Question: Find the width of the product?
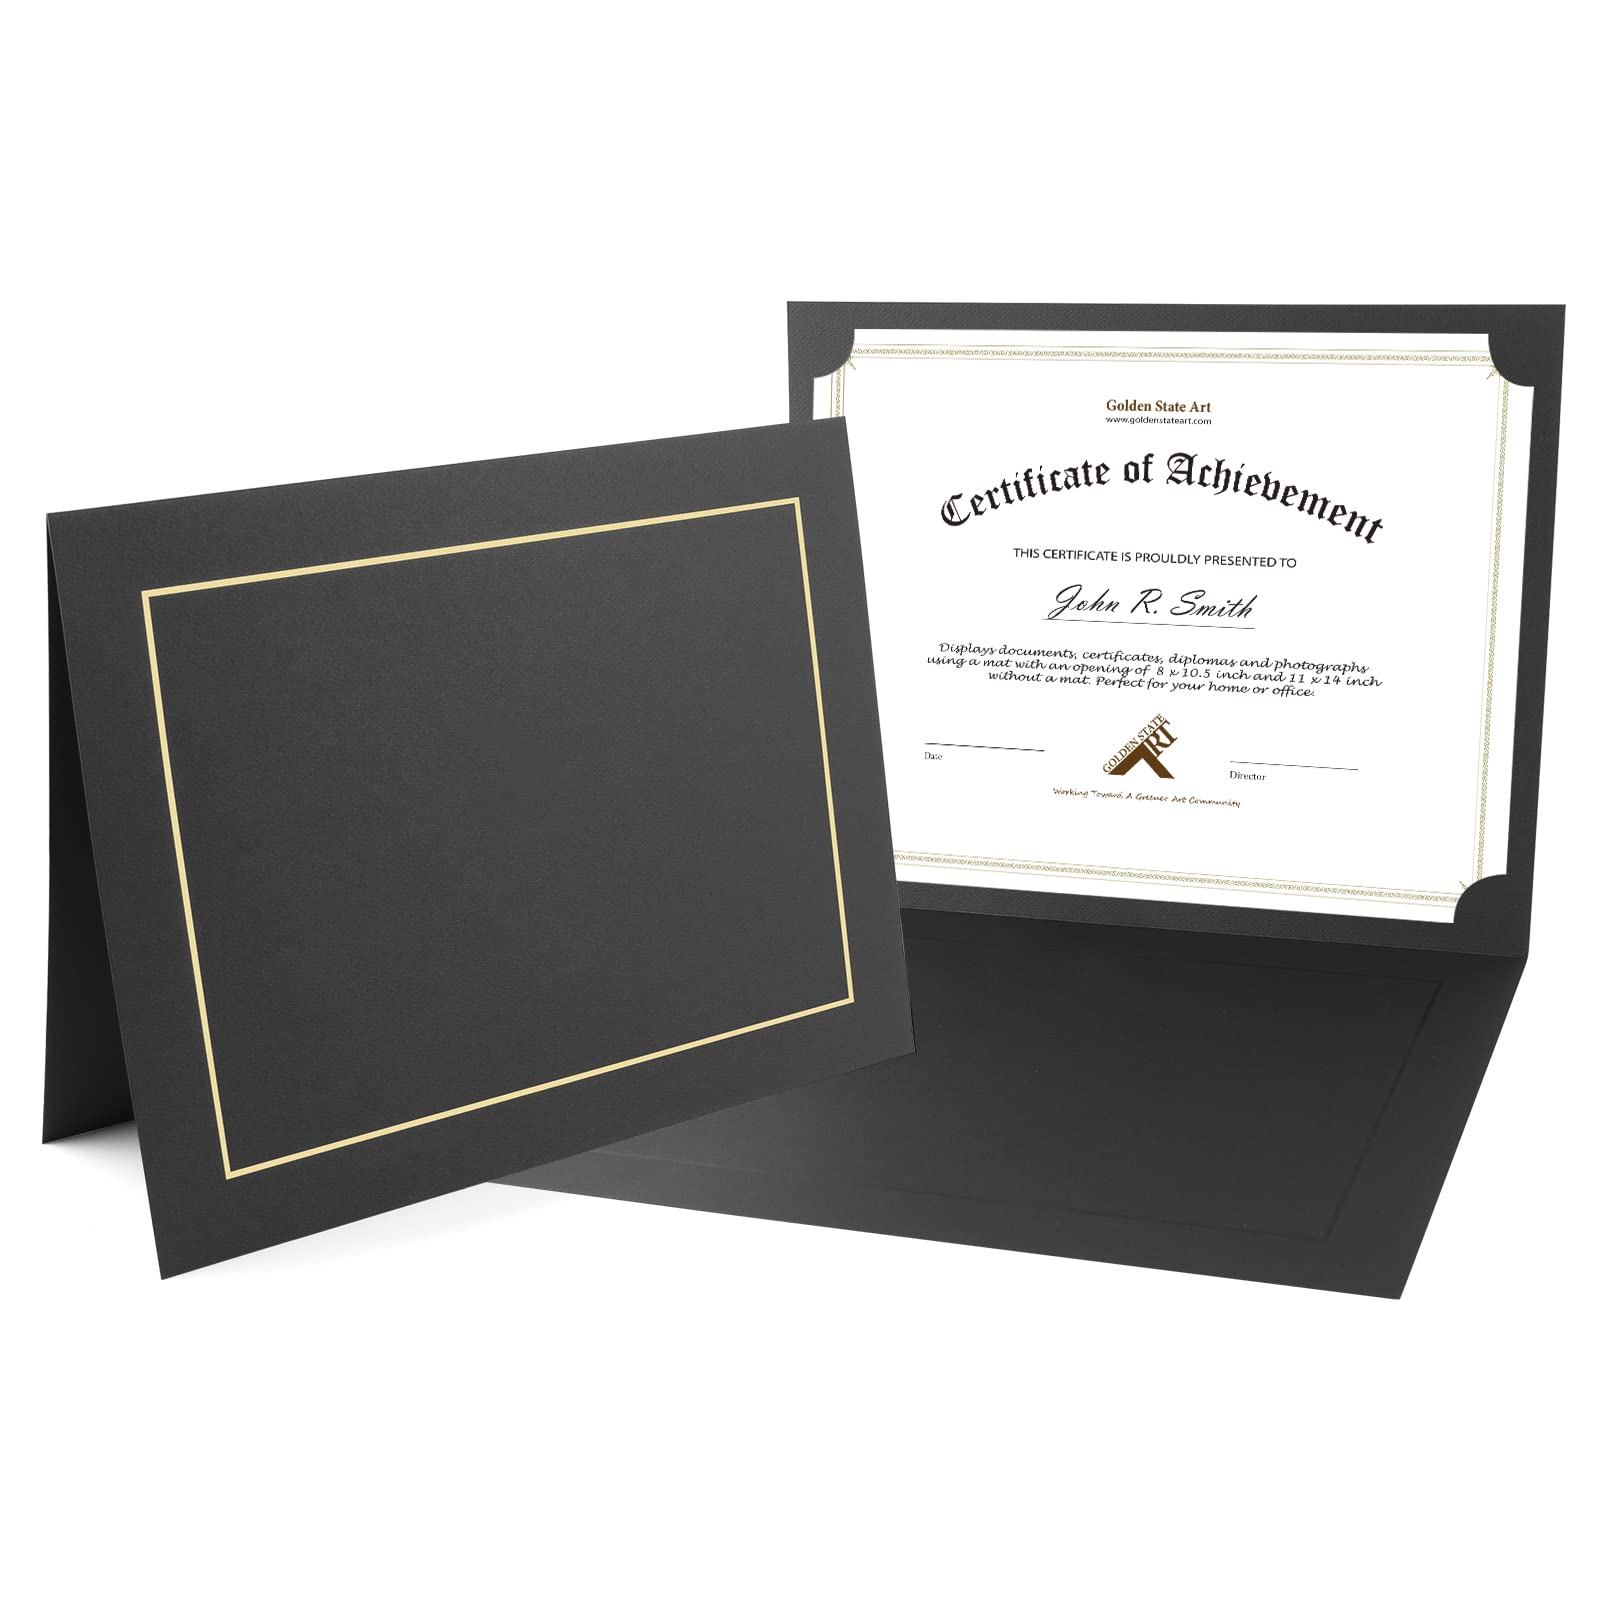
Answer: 10.5 inch